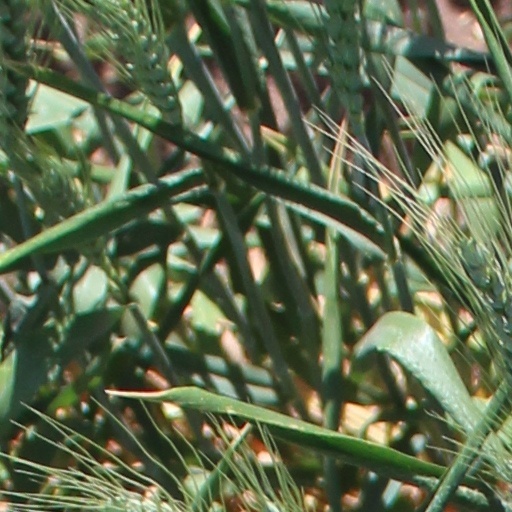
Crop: wheat